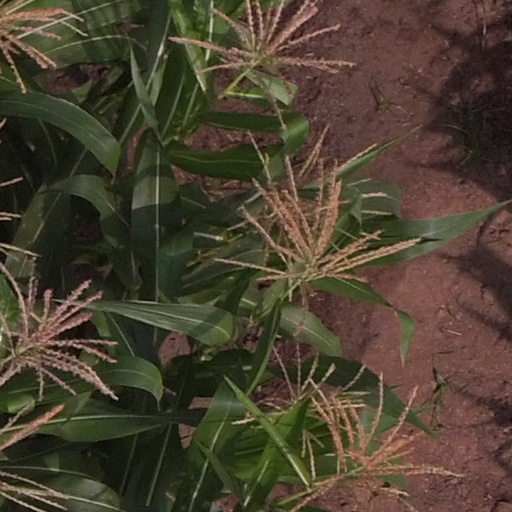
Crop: maize; corn